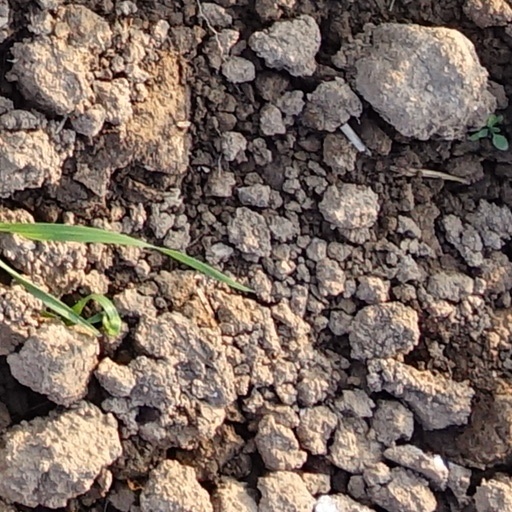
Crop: wheat